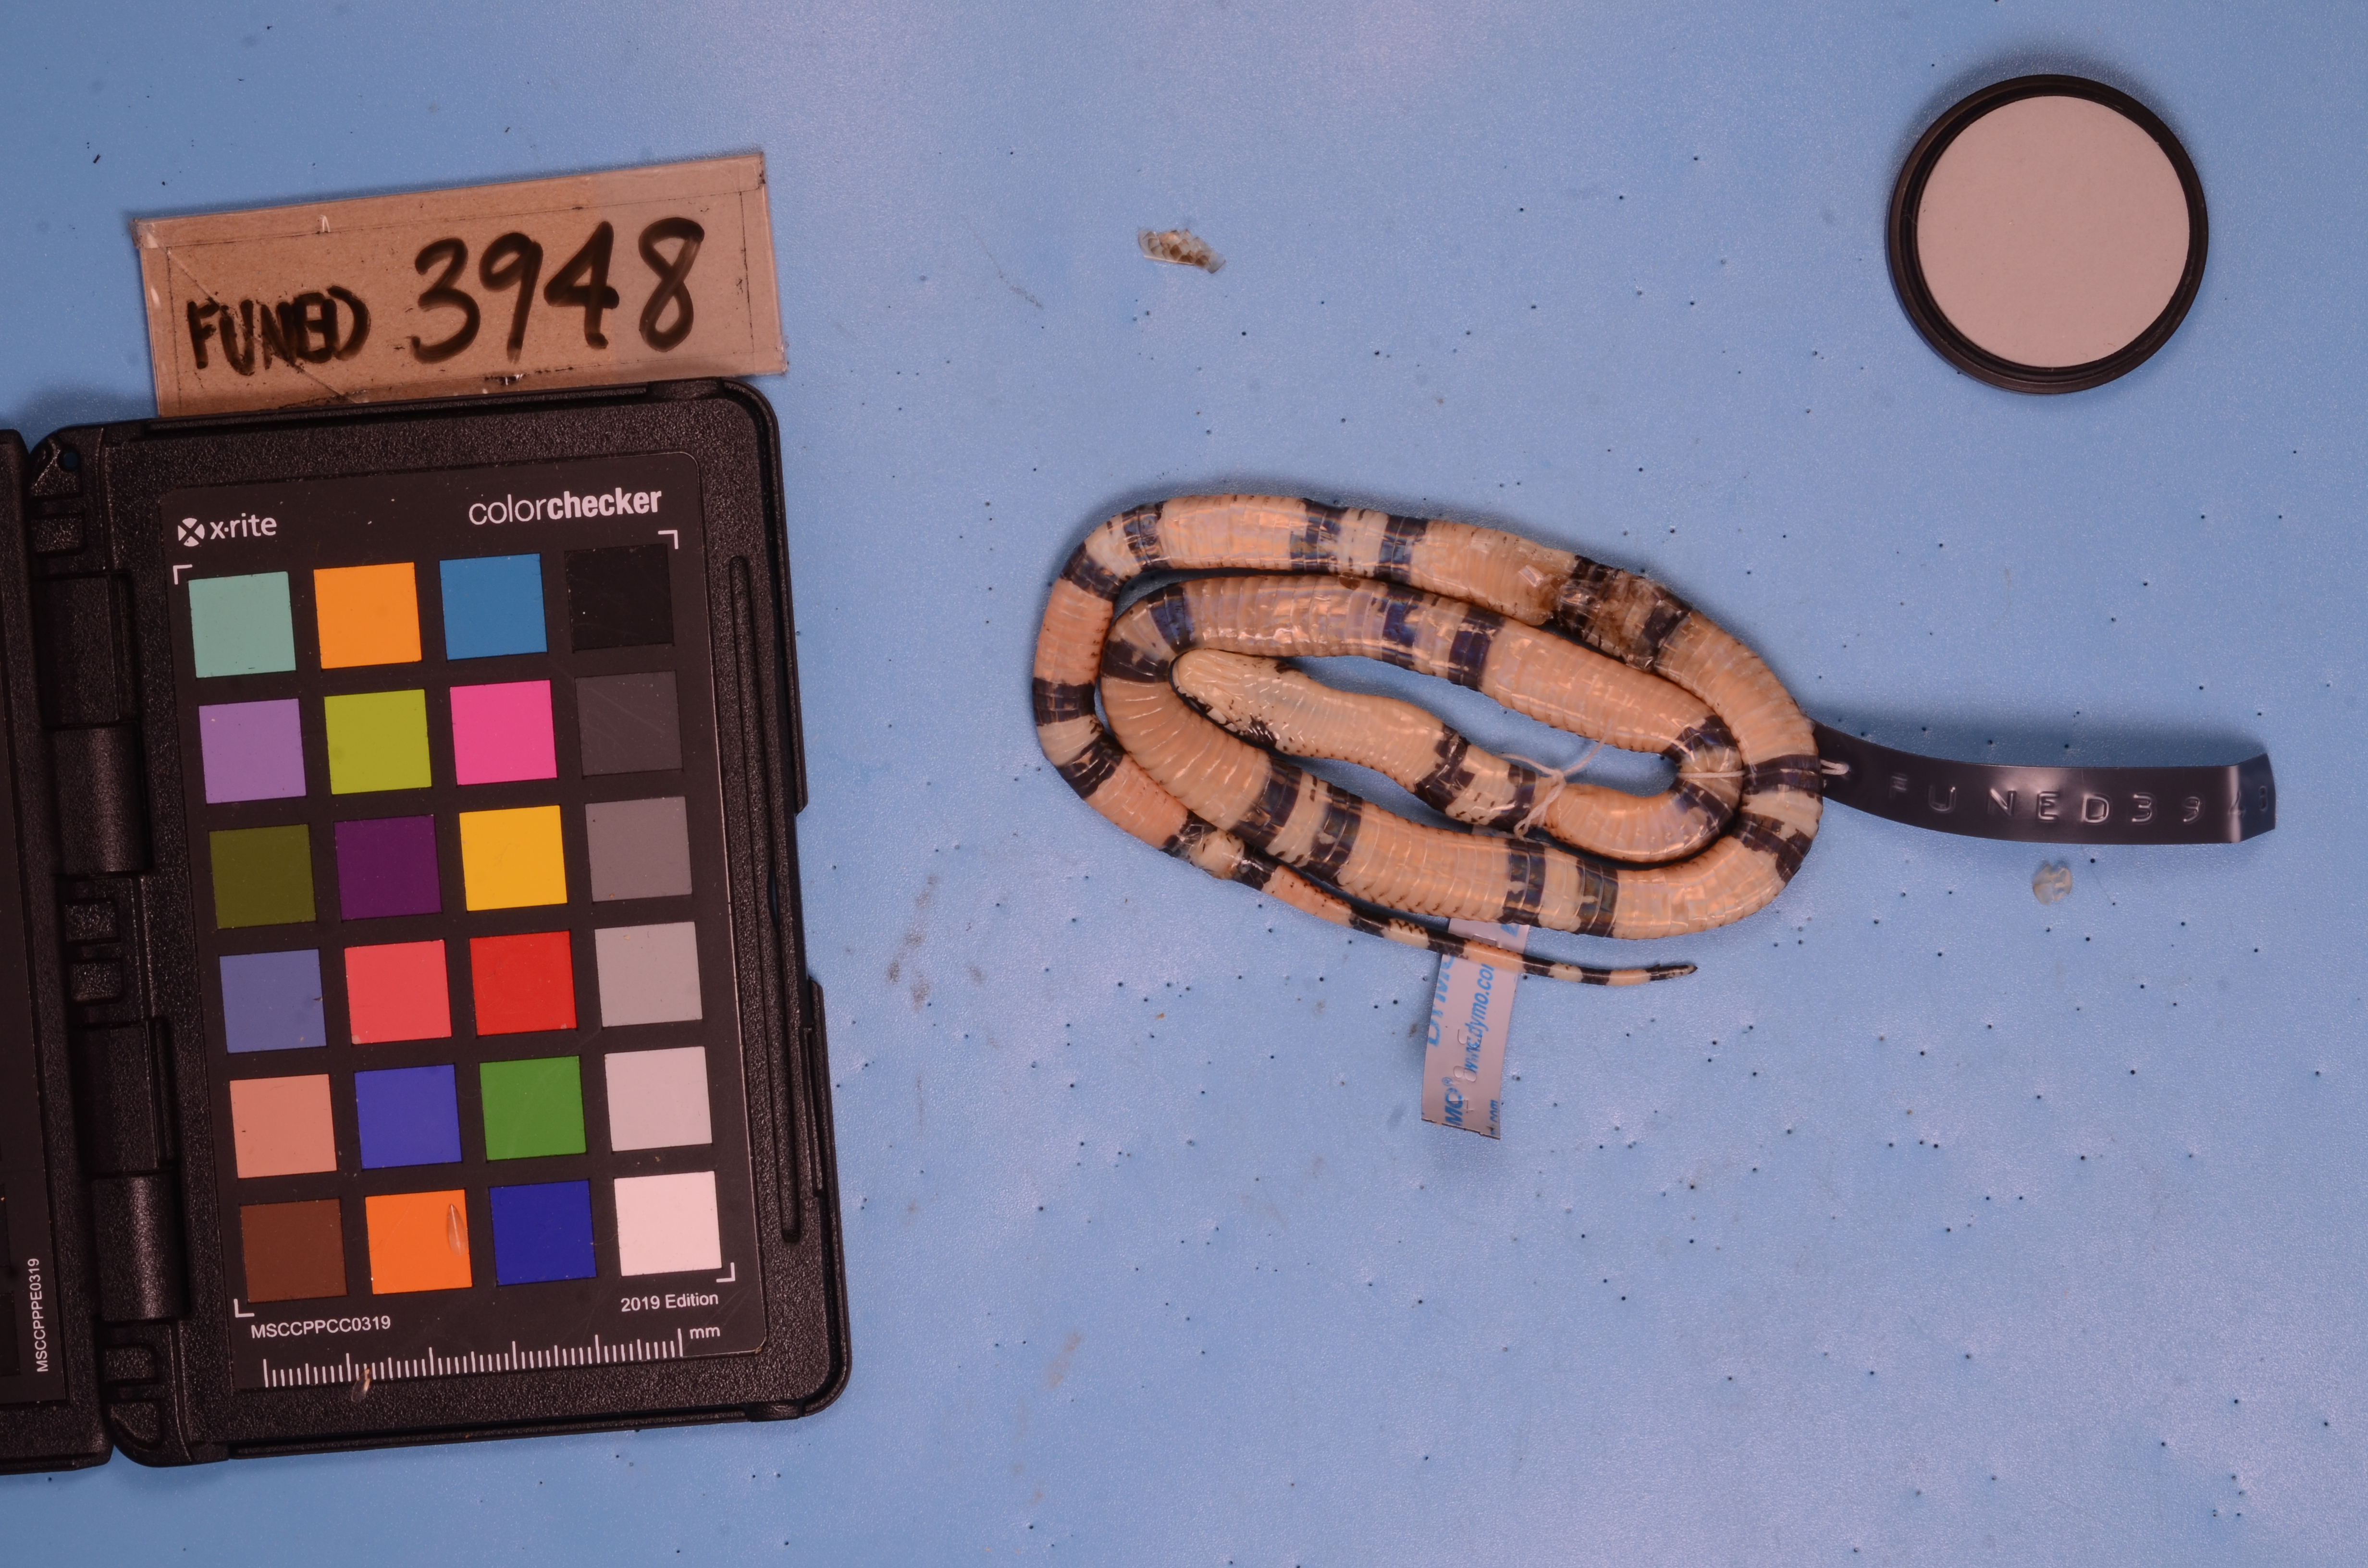
Species: Erythrolamprus aesculapii
View: ventral
Mimicry status: mimic
Notes: venustissimus